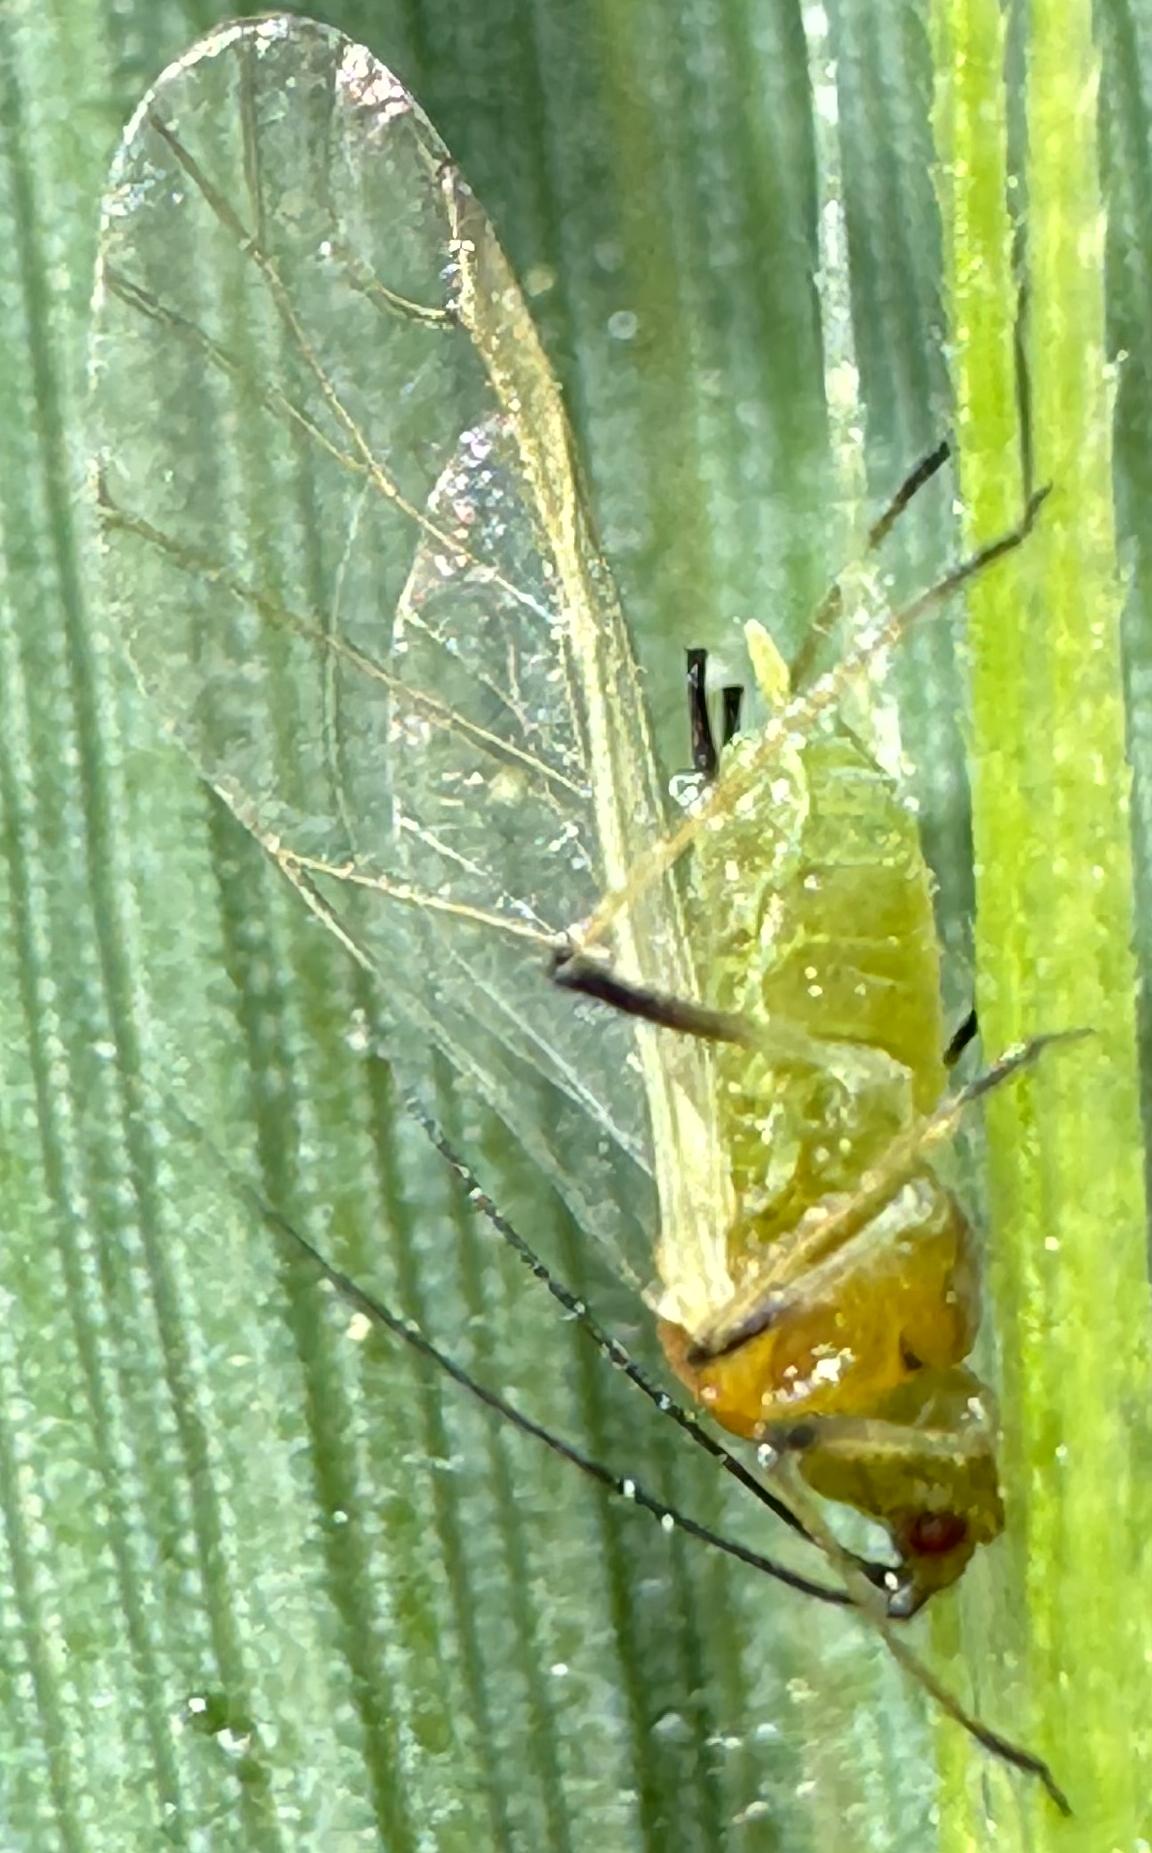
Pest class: english_grain_aphid